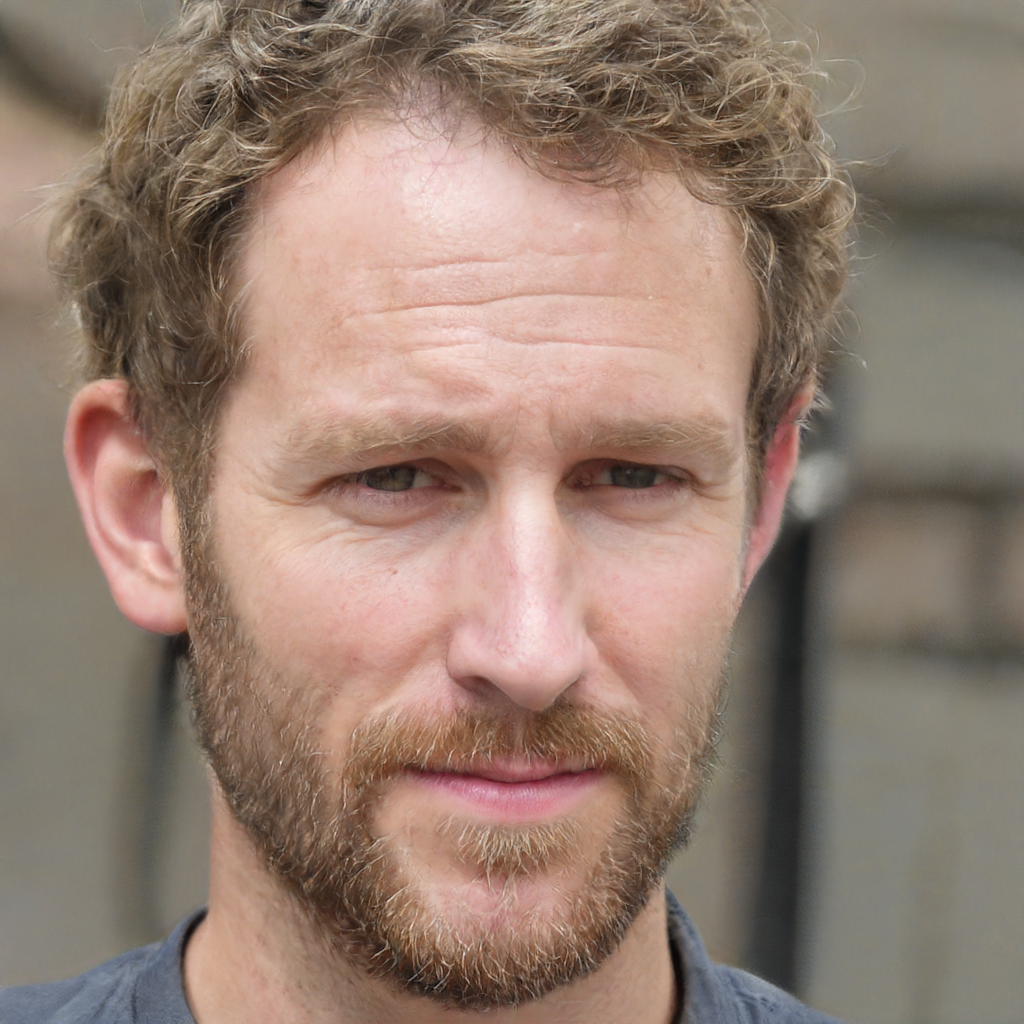
Gender: Male